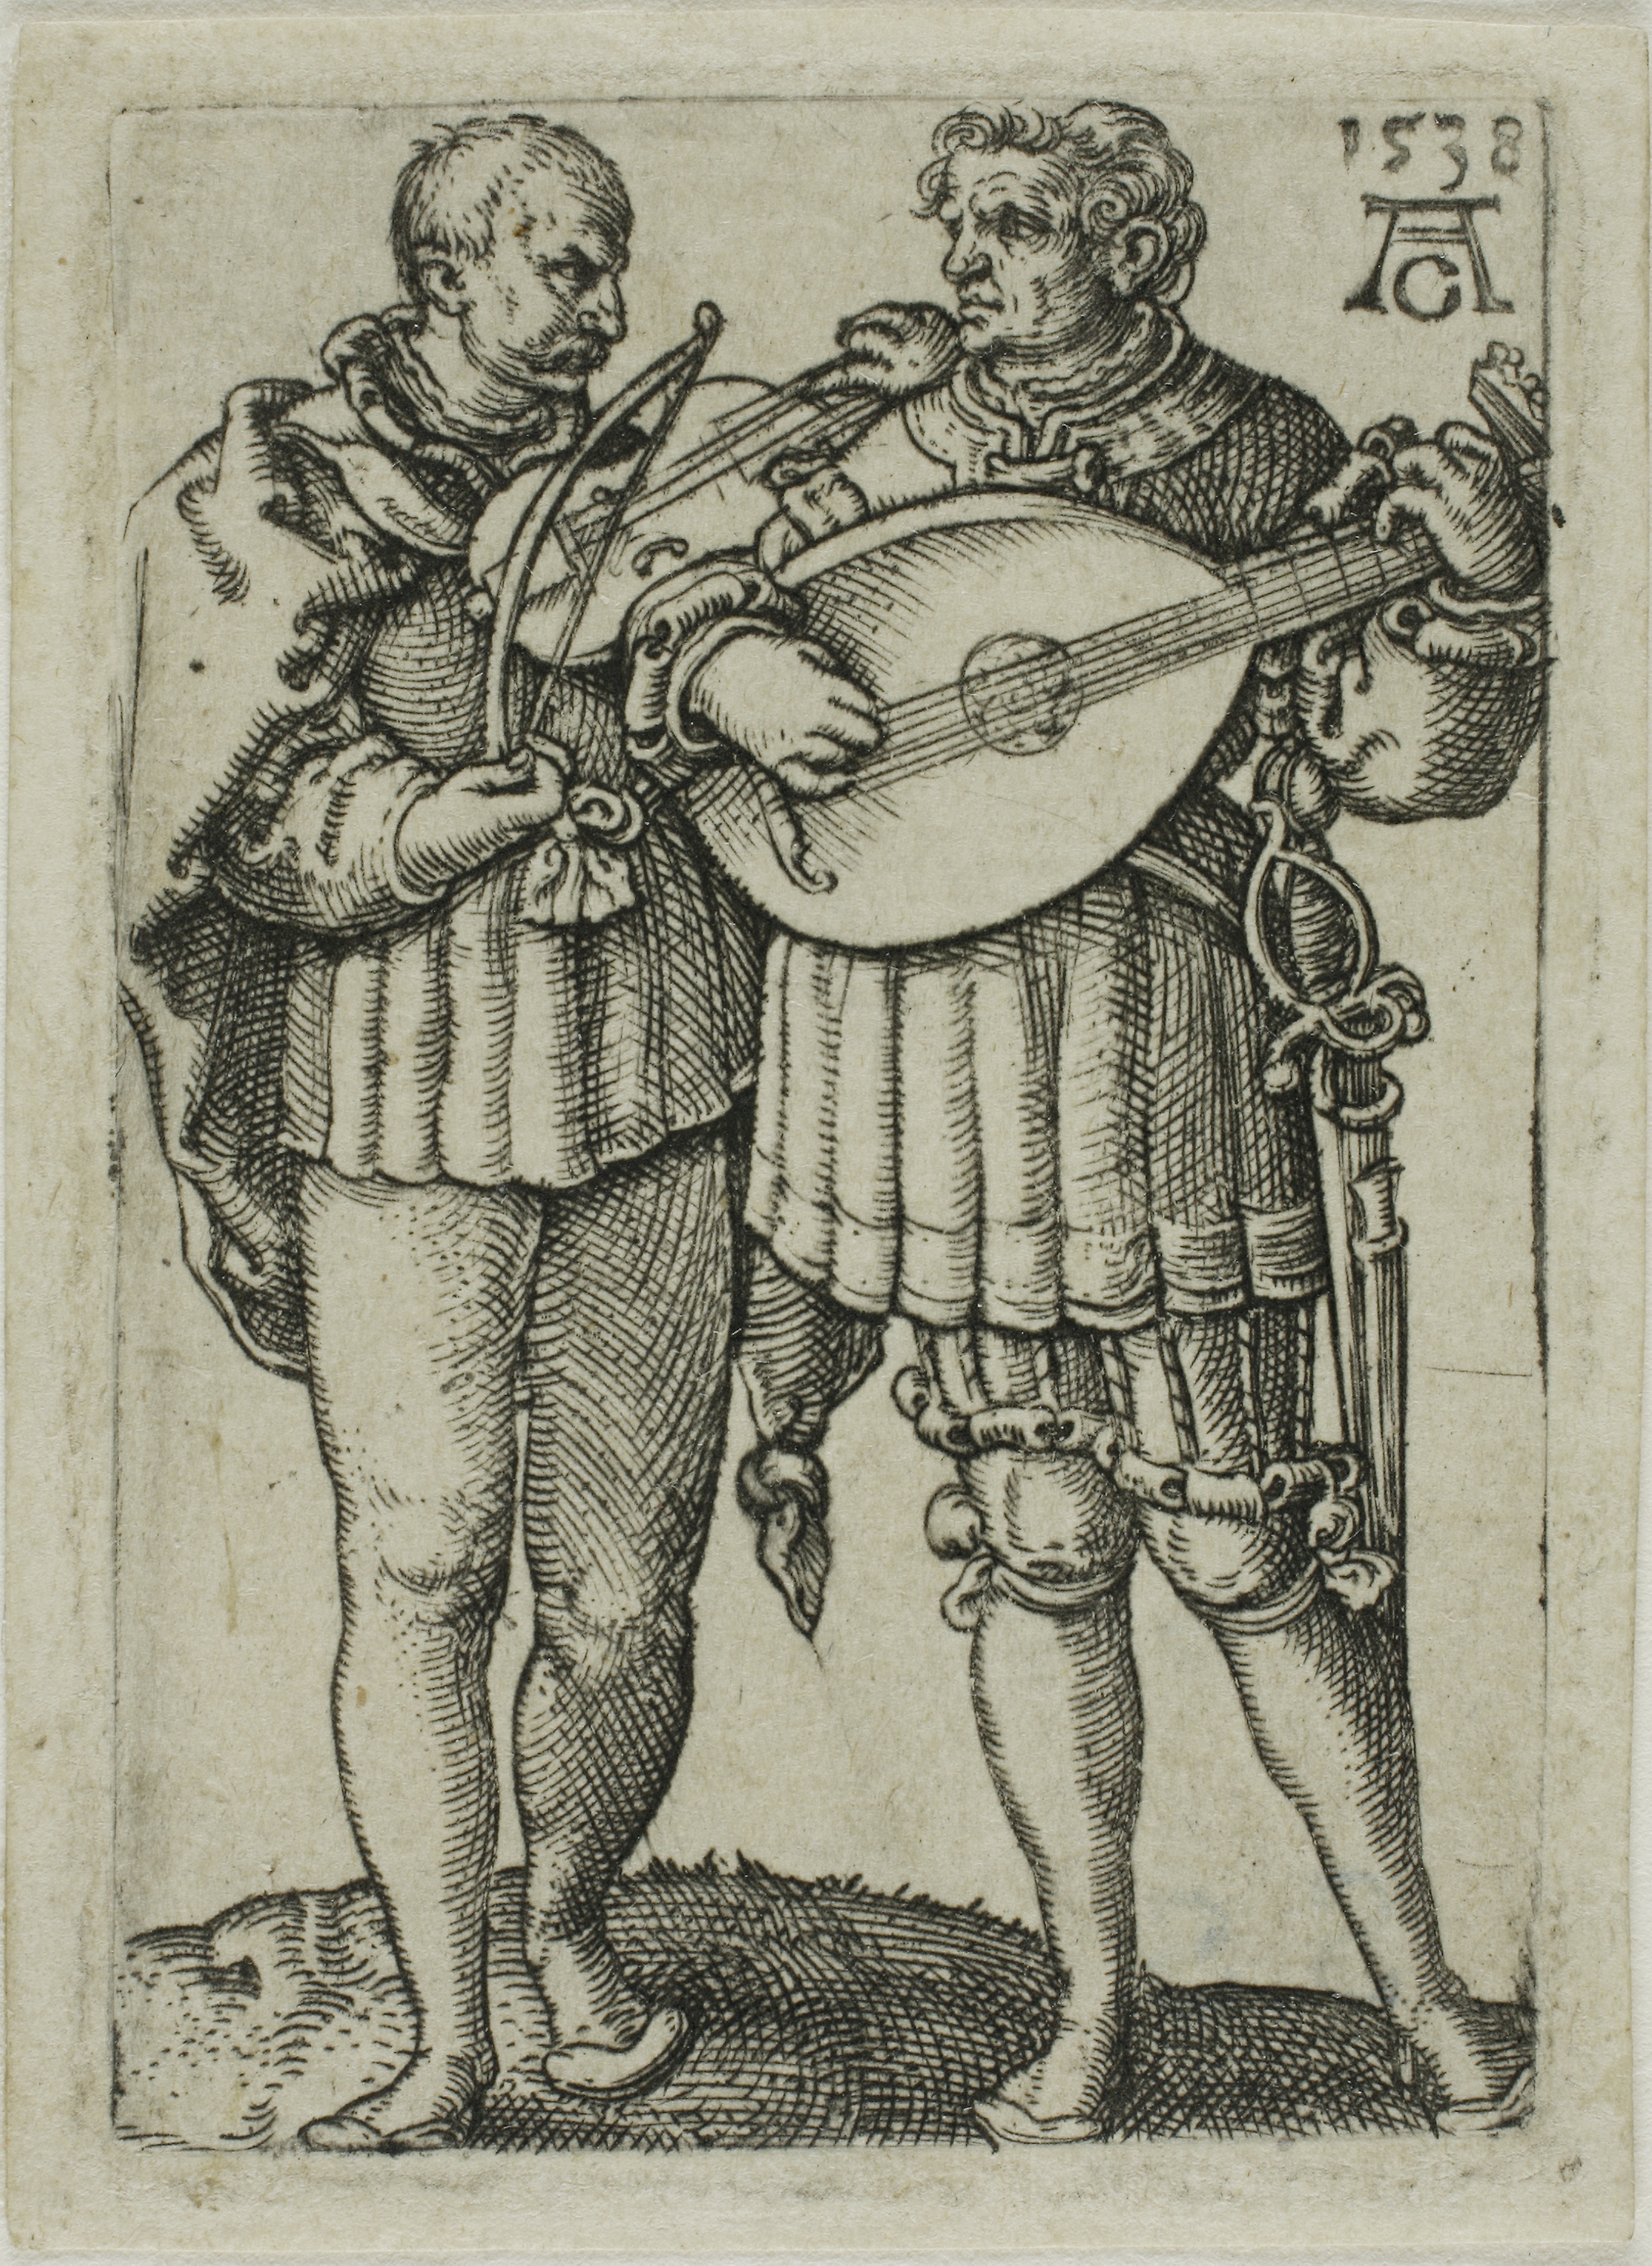
history, art, standing, ancient history, middle ages, mythology, knight, armour, black and white, drawing, illustration, costume design, human behavior, visual arts